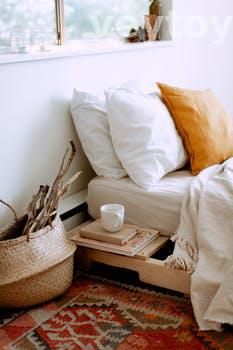
Label: Watermark